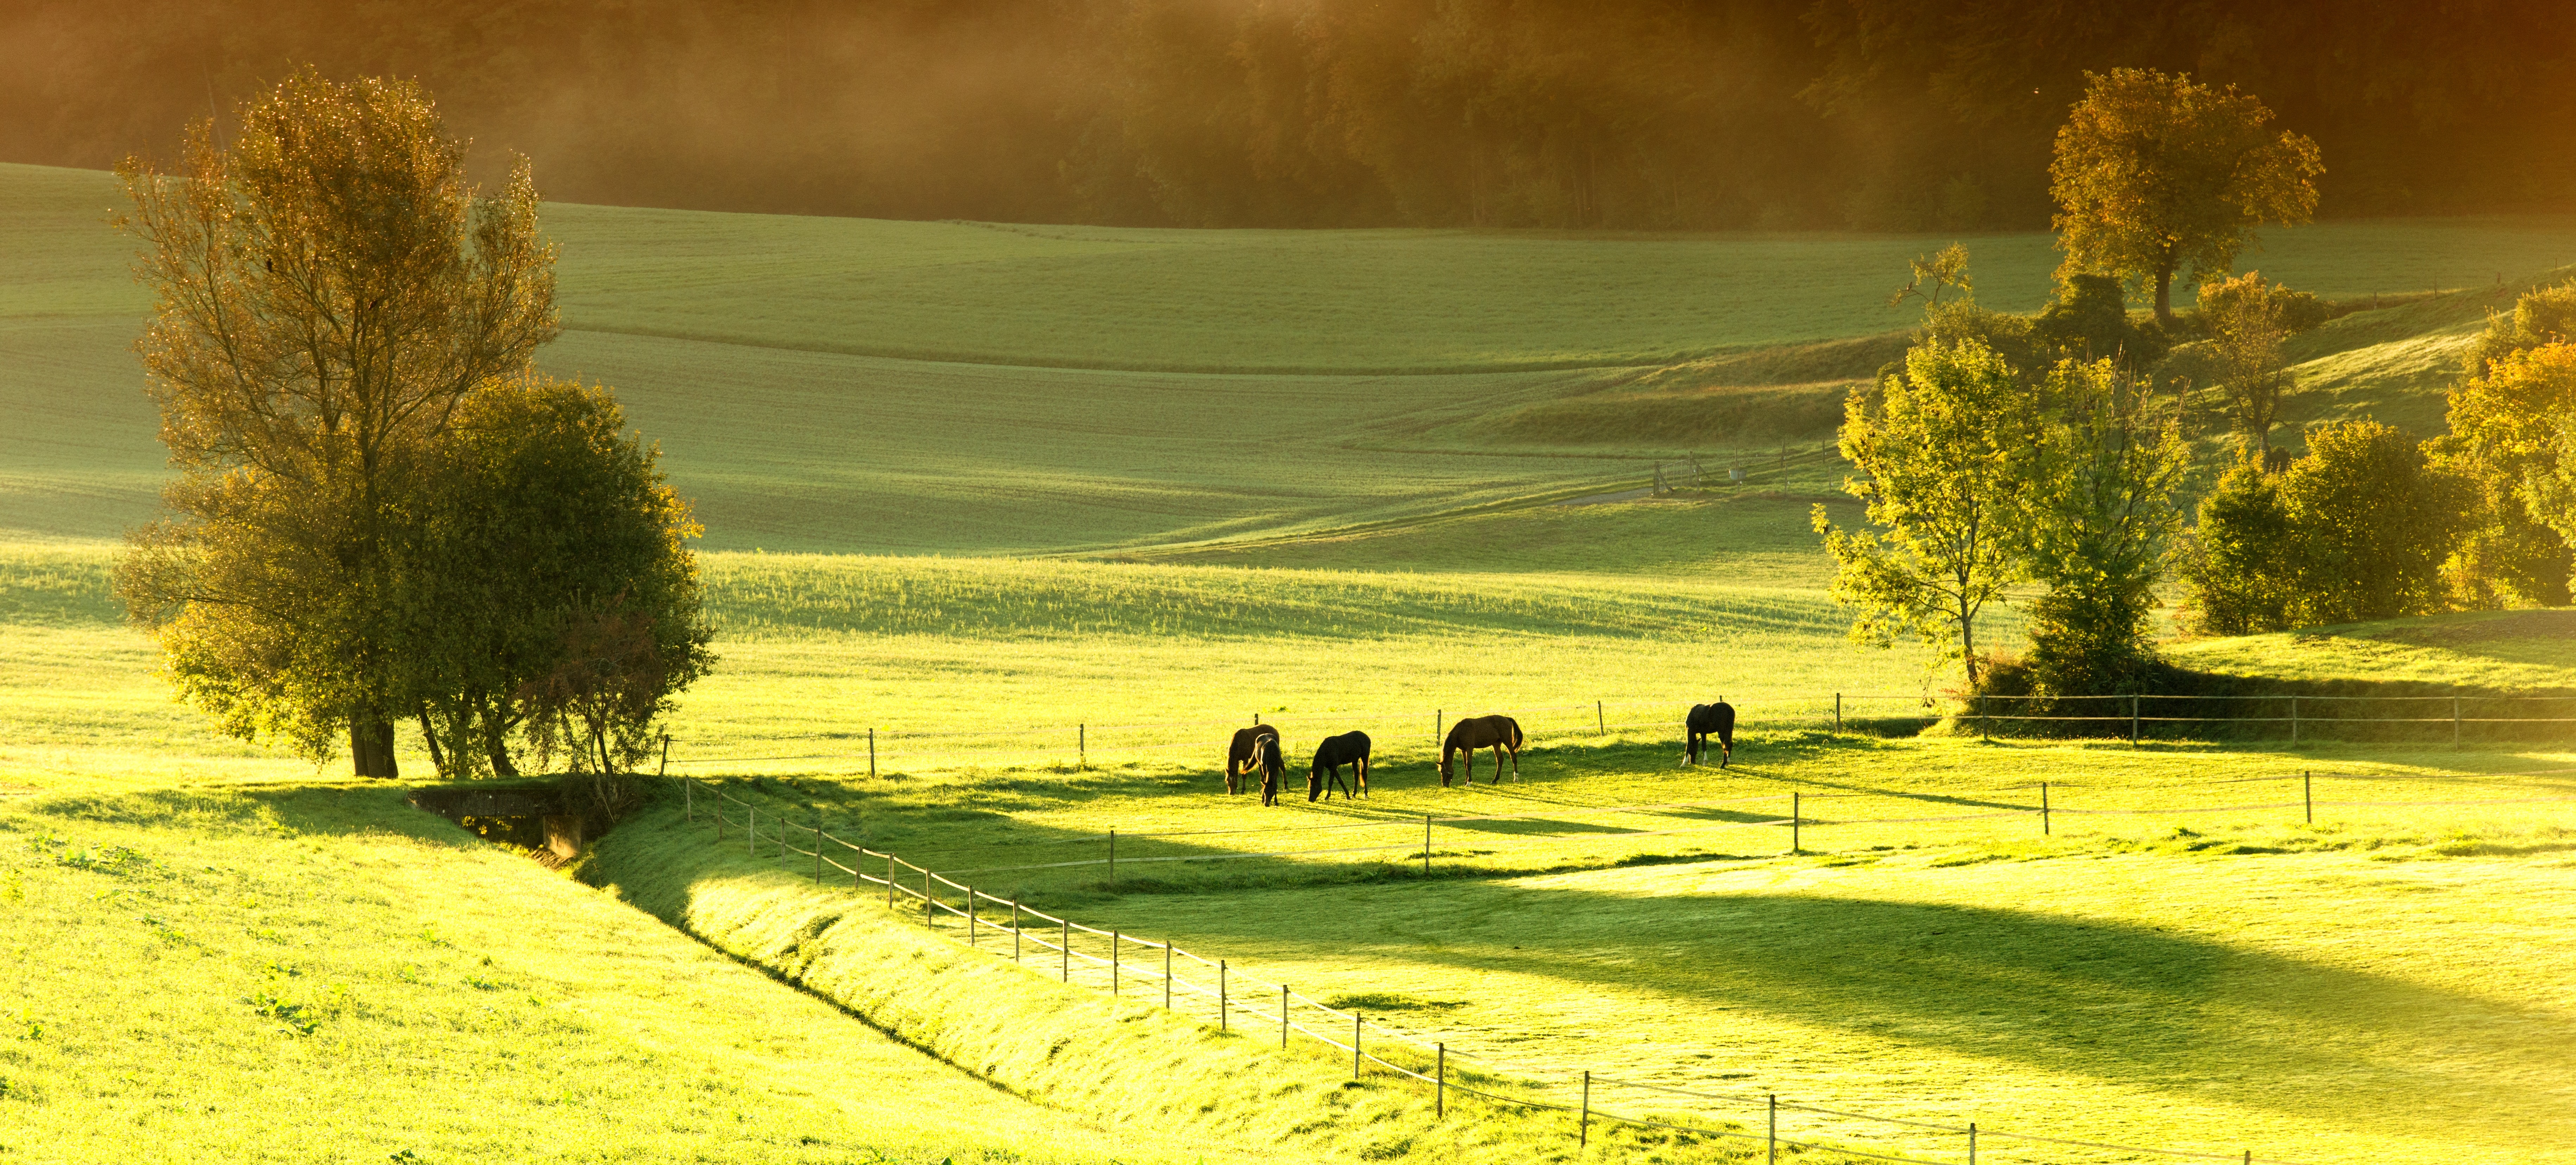
landscape, tree, nature, field, meadow, prairie, sunlight, morning, hill, evening, spring, pasture, autumn, season, plain, horses, grassland, rural area, atmospheric phenomenon, grass family, computer wallpaper